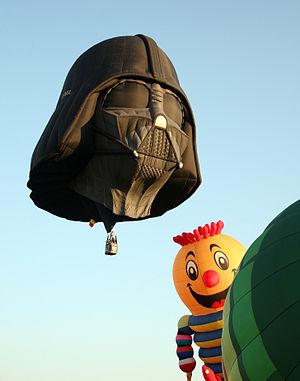
Une montgolfière en forme de Dark Vador. Festival de montgolfières à Leòn, dans l'État de Guanajuato au Mexique, en novembre 2010. Română: Balon în forma măștii lui Darth Vader la festivalul baloanelor cu aer cald din orașul Leon, statul Guanajuato, Mexic, în noiembrie 2010.